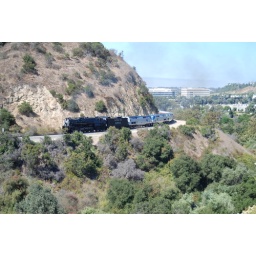
AT&amp;amp;SF # 3751 pulling private car Special goes up the hill near MP 251 in the Fall 2008